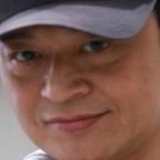
diễn viên Mã Cảnh Đào